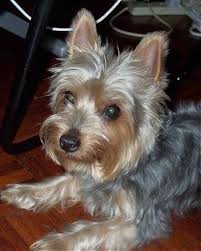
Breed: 231-n000081-silky_terrier